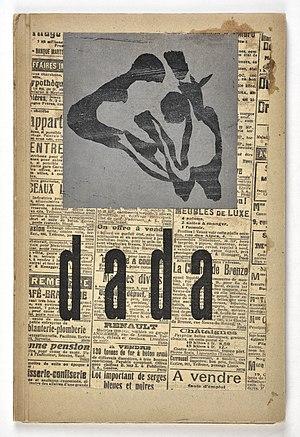
La Bibliothèque des Musées de Strasbourg est une bibliothèque d'art et d'histoire rattachée aux Musées de la Ville de Strasbourg. Créée en 1877, elle conserve plus de 140.000 volumes et est dotée d'un fonds patrimonial exceptionnel. Les domaines des arts décoratifs et de l’illustration au XIXᵉ siècle, des avant-gardes historiques, de l'histoire culturelle d'Alsace et du livre d'artiste en constituent les points forts.